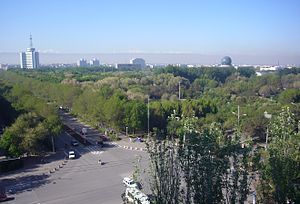
Shihezi
Udsigt over Shihezi
Shihezi er et kinesisk byamt i den autonome region Xinjiang i det vestlige Kina. Shihezi er den næststørste by i Xinjiang, efter Urumqi. Den har et areal på 460 km² og en befolkning på 640.000 mennesker med en befolkningstæthed på 1.391,3 indb./km². Amtet er direkte underlagt Xinjiangs centralregering.